Paleontology in Ohio

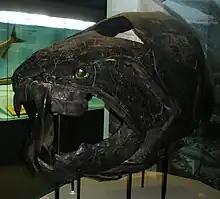
"Dunkleosteus terrelli", a large fish found in Ohio

During the early Devonian only eastern Ohio was still covered by the sea. Ohio was located near the equator. Brachiopods and echinoderms still remained in the area during the Early Devonian. By the middle Devonian the seas had expanded across the state once more. Sharks and bony fishes appeared in the Middle Devonian, such as the armoured fish known as the placoderms, like the giant apex predator "Dunkleosteus". True land plants also appeared around this time. As the Devonian passed on the sea's circulation weakened and its oxygen levels dropped, leading to a state described as the "'stinking seas'". Few organisms lived in these low oxygen conditions. Nevertheless, overall Devonian Ohio had a rich fauna including coral reefs, bryozoans, brachiopods, trilobites, cephalopods, clams, crinoids, ostracodes.